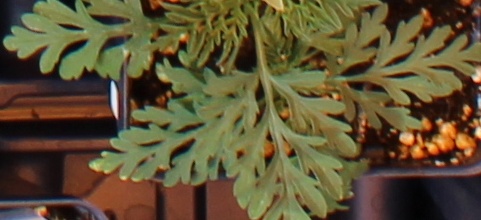
Label: Ragweed